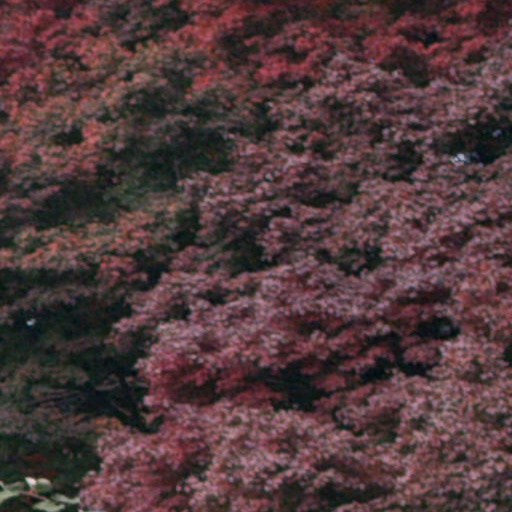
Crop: cassava